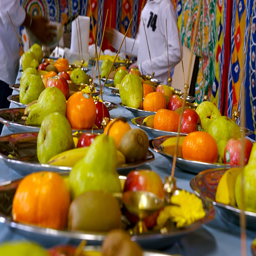
A table filled with assorted fruits in metal containers.
Many plates of fruit lines up and ready to serve.
A group of plates with fruit platters on them.
Two rows of bowls filled with pears, oranges, apples and bananas.
Plates of fruit displayed on a large banquet table